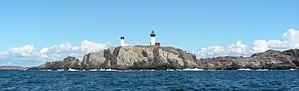
Le parc national de Kosterhavet est un parc national situé dans le comté de Västra Götaland sur la côte du Bohuslän en Suède. Sur les communes littorales de Strömstad et Tanum, il couvre 38 878 ha principalement autour de l'archipel des îles Koster dans le Skagerrak et est prolongé au nord-ouest par le parc national norvégien d'Ytre Hvaler. Cet archipel est séparé de la côte et de l'archipel intérieur par le fjord de Koster, une fosse profonde de 247 m communiquant avec la fosse norvégienne.